History of the Polish–Lithuanian Commonwealth (1648–1764)

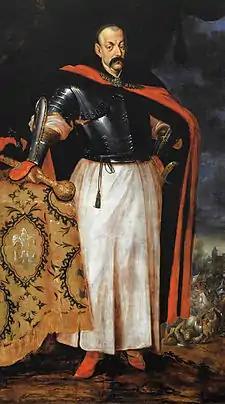
Hetman Michał Kazimierz Pac of Lithuania

The predominant 16th century agricultural production organization, the Szlachta's folwark gave way by the middle of the 17th century to the magnate-owned latifundia, huge networks of landed estates. Latifundia were present throughout the Polish–Lithuanian federation, but developed most extensively in the eastern reaches of the Crown, having expanded in that direction before the Union of Lublin. War destruction affected the diversified magnate possessions to a lesser degree than single estates of middle szlachta, which increasingly turned szlachta into dependent clients of their "elder brothers". Parts of a latifundium were typically leased or run by hired szlachta or urban, often Jewish, hierarchy of administrators, with each layer exploiting the serf laborers. The various aspects of commercial life in the territories, including agriculture, trade, mining, and manufacturing, had previously been controlled by szlachta in a legally protected way. Now, in the more decentralized and anarchistic feudal state, the magnate class was in a position to establish in its state-like domains absolute rule, based not on laws but on practical advantages they enjoyed. The regional authority and power that the magnates attained was exerted by a variety of means, including private military forces.